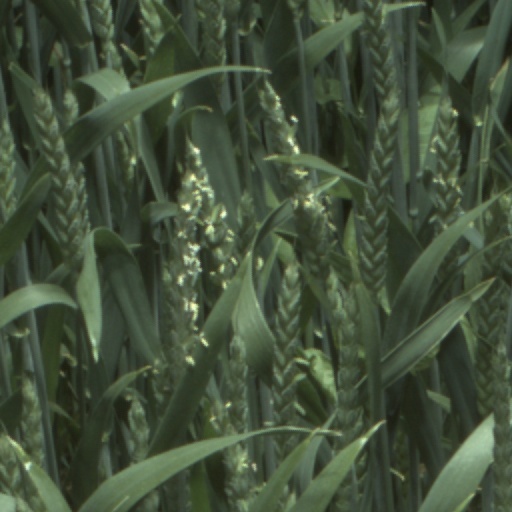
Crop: wheat